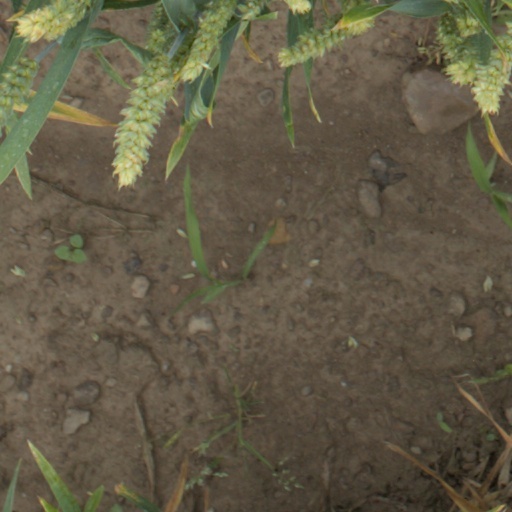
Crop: wheat